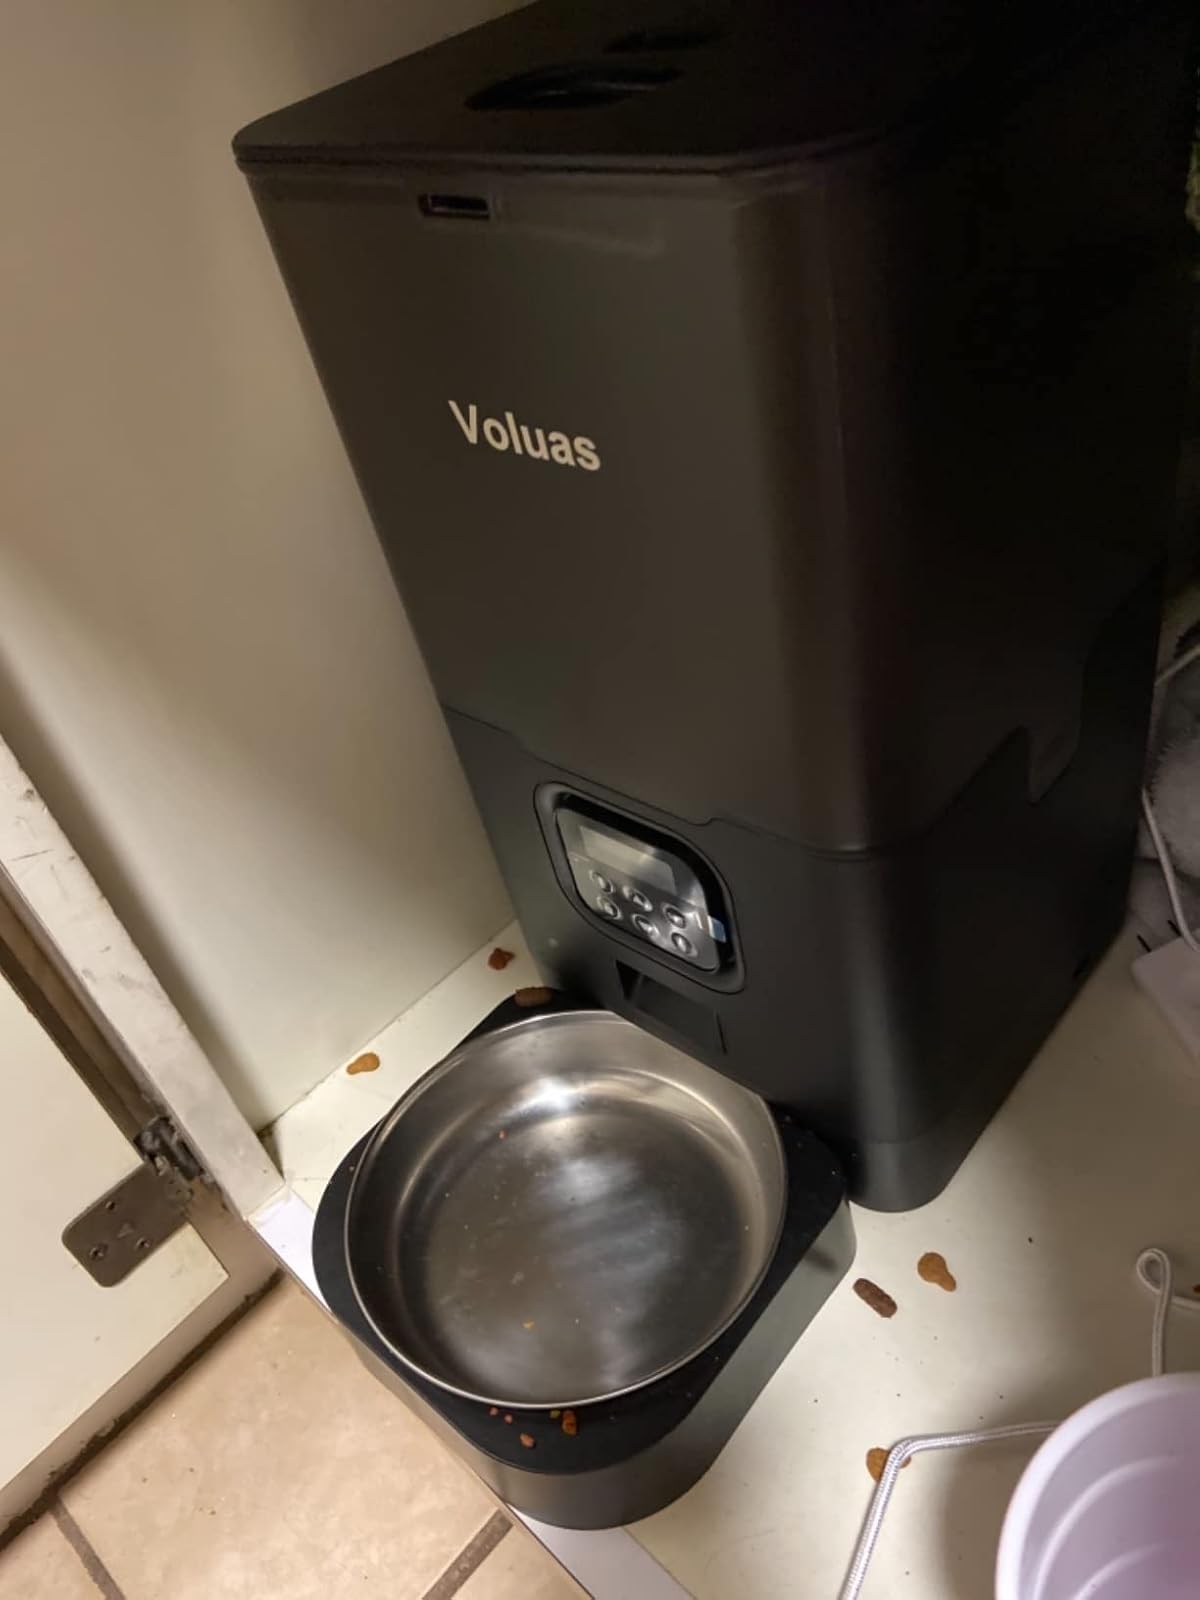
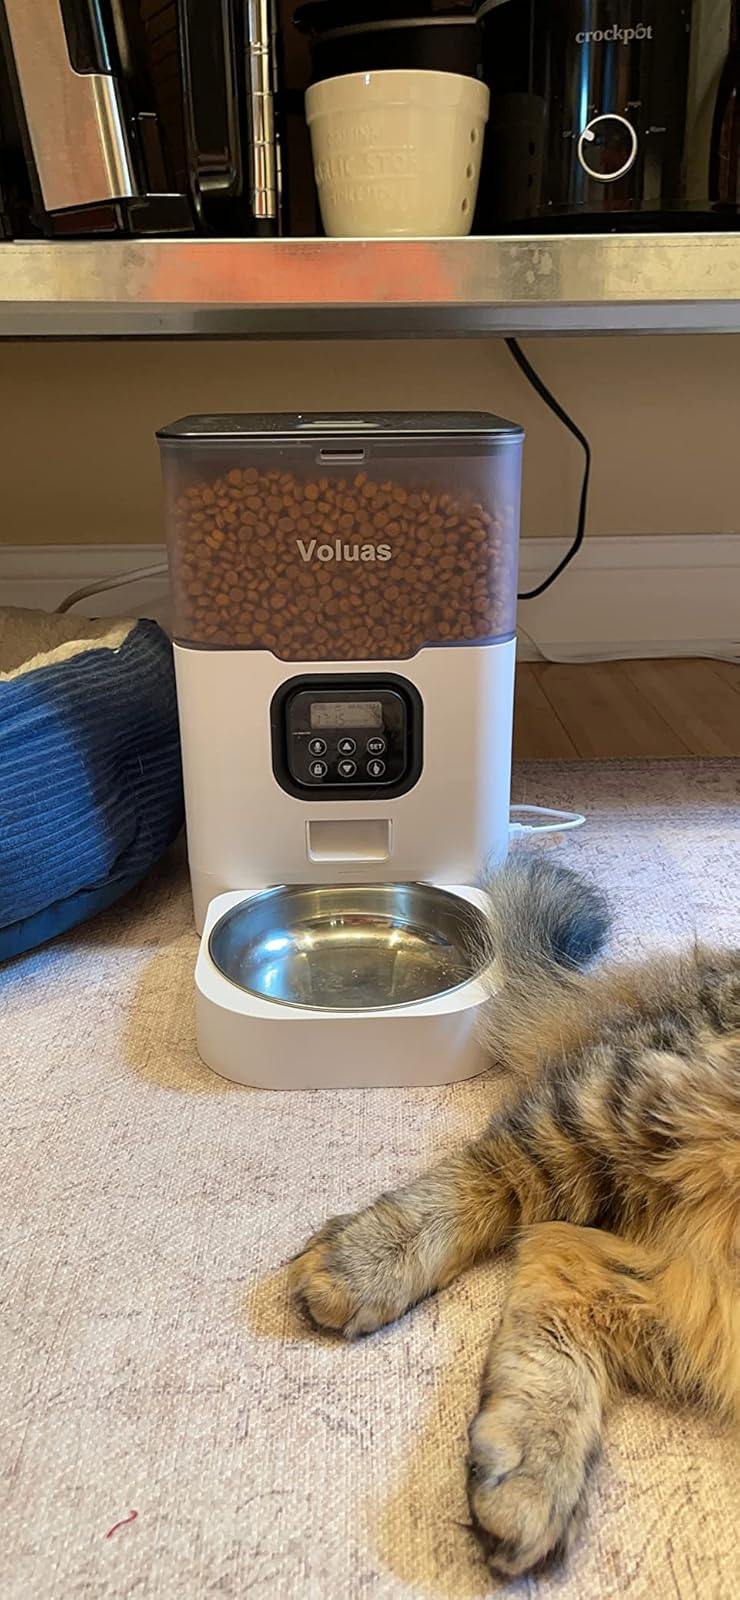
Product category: items_feeder
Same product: no